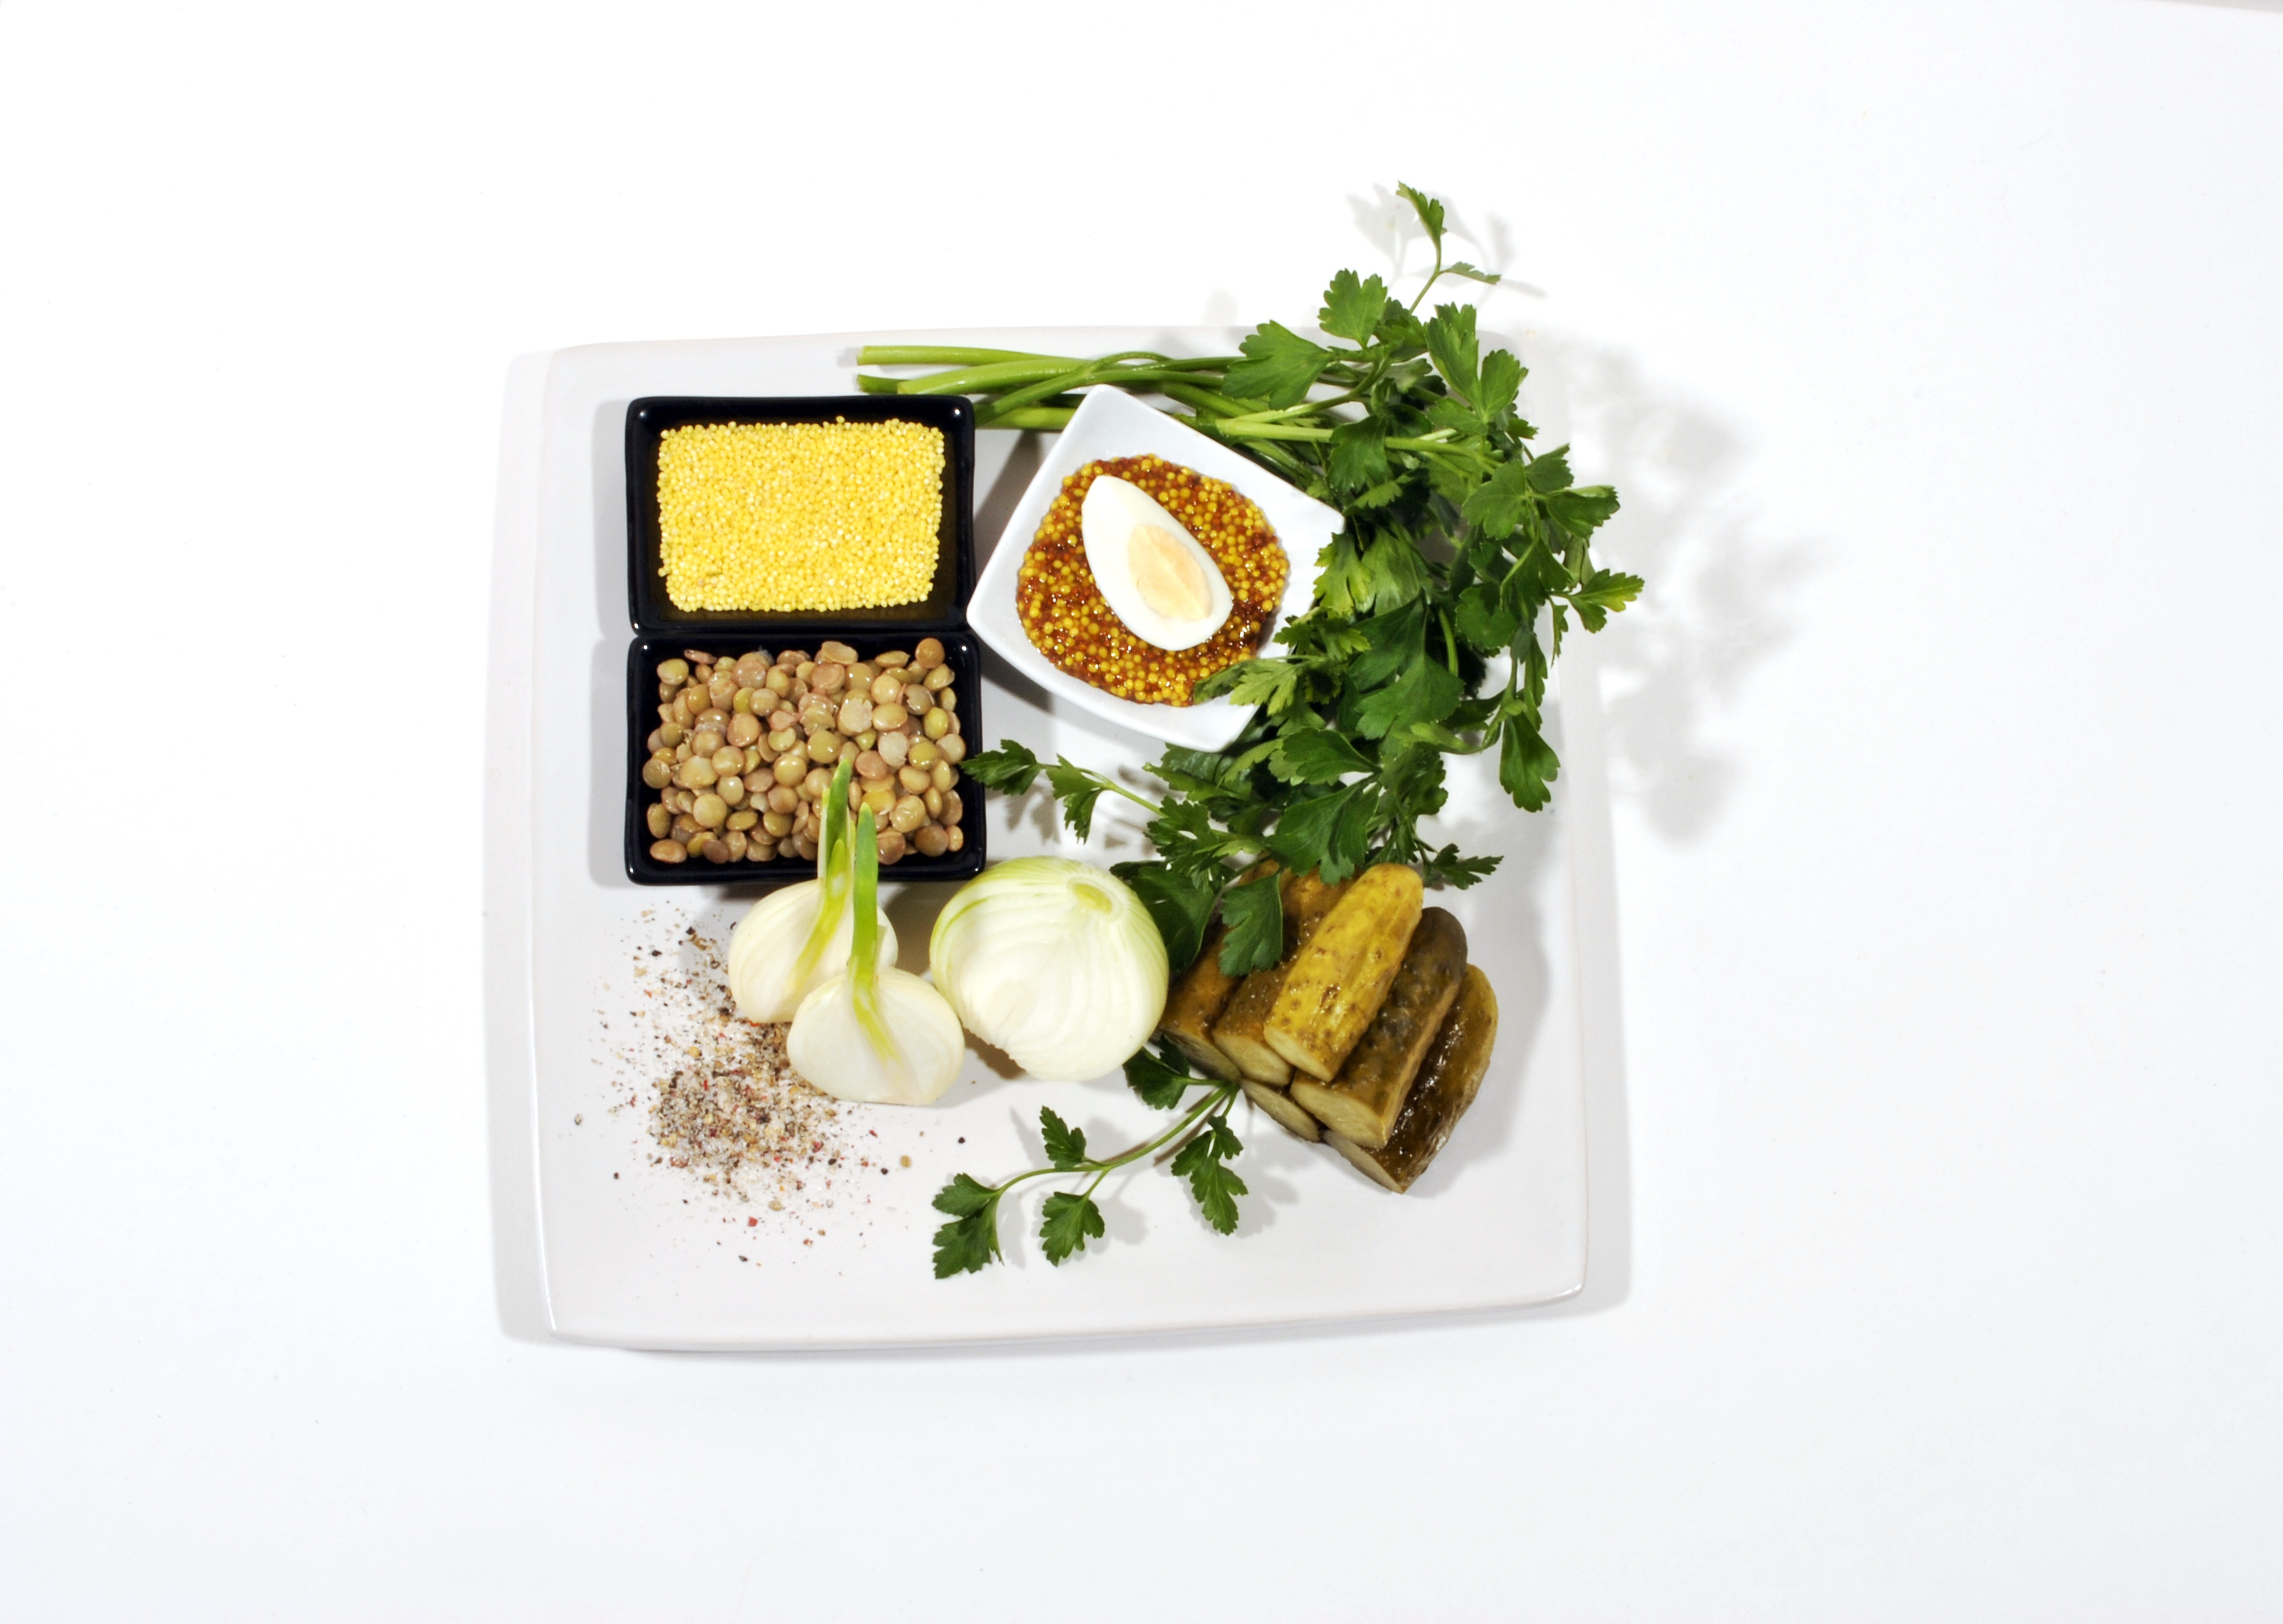
nature, white, leaf, dish, meal, food, green, produce, fresh, agriculture, garden, breakfast, eat, lunch, cuisine, egg, asian food, eating, vegetation, vegetables, vegetarian food, healthy food, vitamins, cucumbers, a vegetable, eco friendly, the cultivation of, lentil